A History of the Crusades

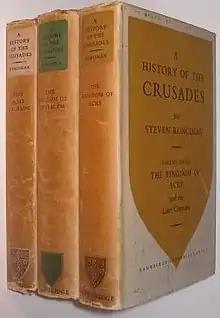
First editions(publ. Cambridge University Press)

A History of the Crusades by Steven Runciman, published in three volumes during 1951–1954 (vol. I - "The First Crusade and the Foundation of the Kingdom of Jerusalem"; vol. II - "The Kingdom of Jerusalem and the Frankish East, 1100-1187"; vol. III - "The Kingdom of Acre and the Later Crusades"), is an influential work in the historiography of the Crusades, including the events that led up to those expeditions to the Holy Land and an extensive study of primary sources in Greek, Latin, Armenian and Arabic.